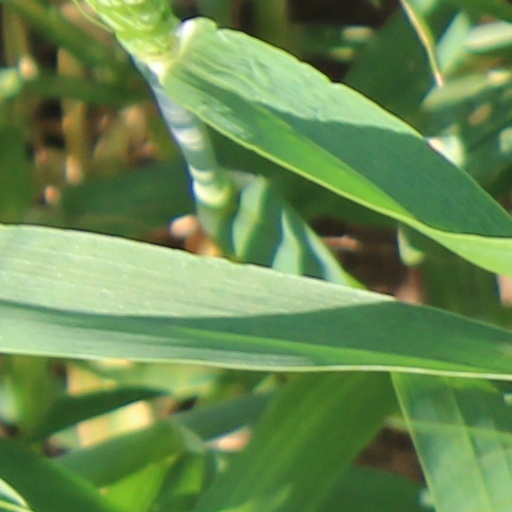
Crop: wheat